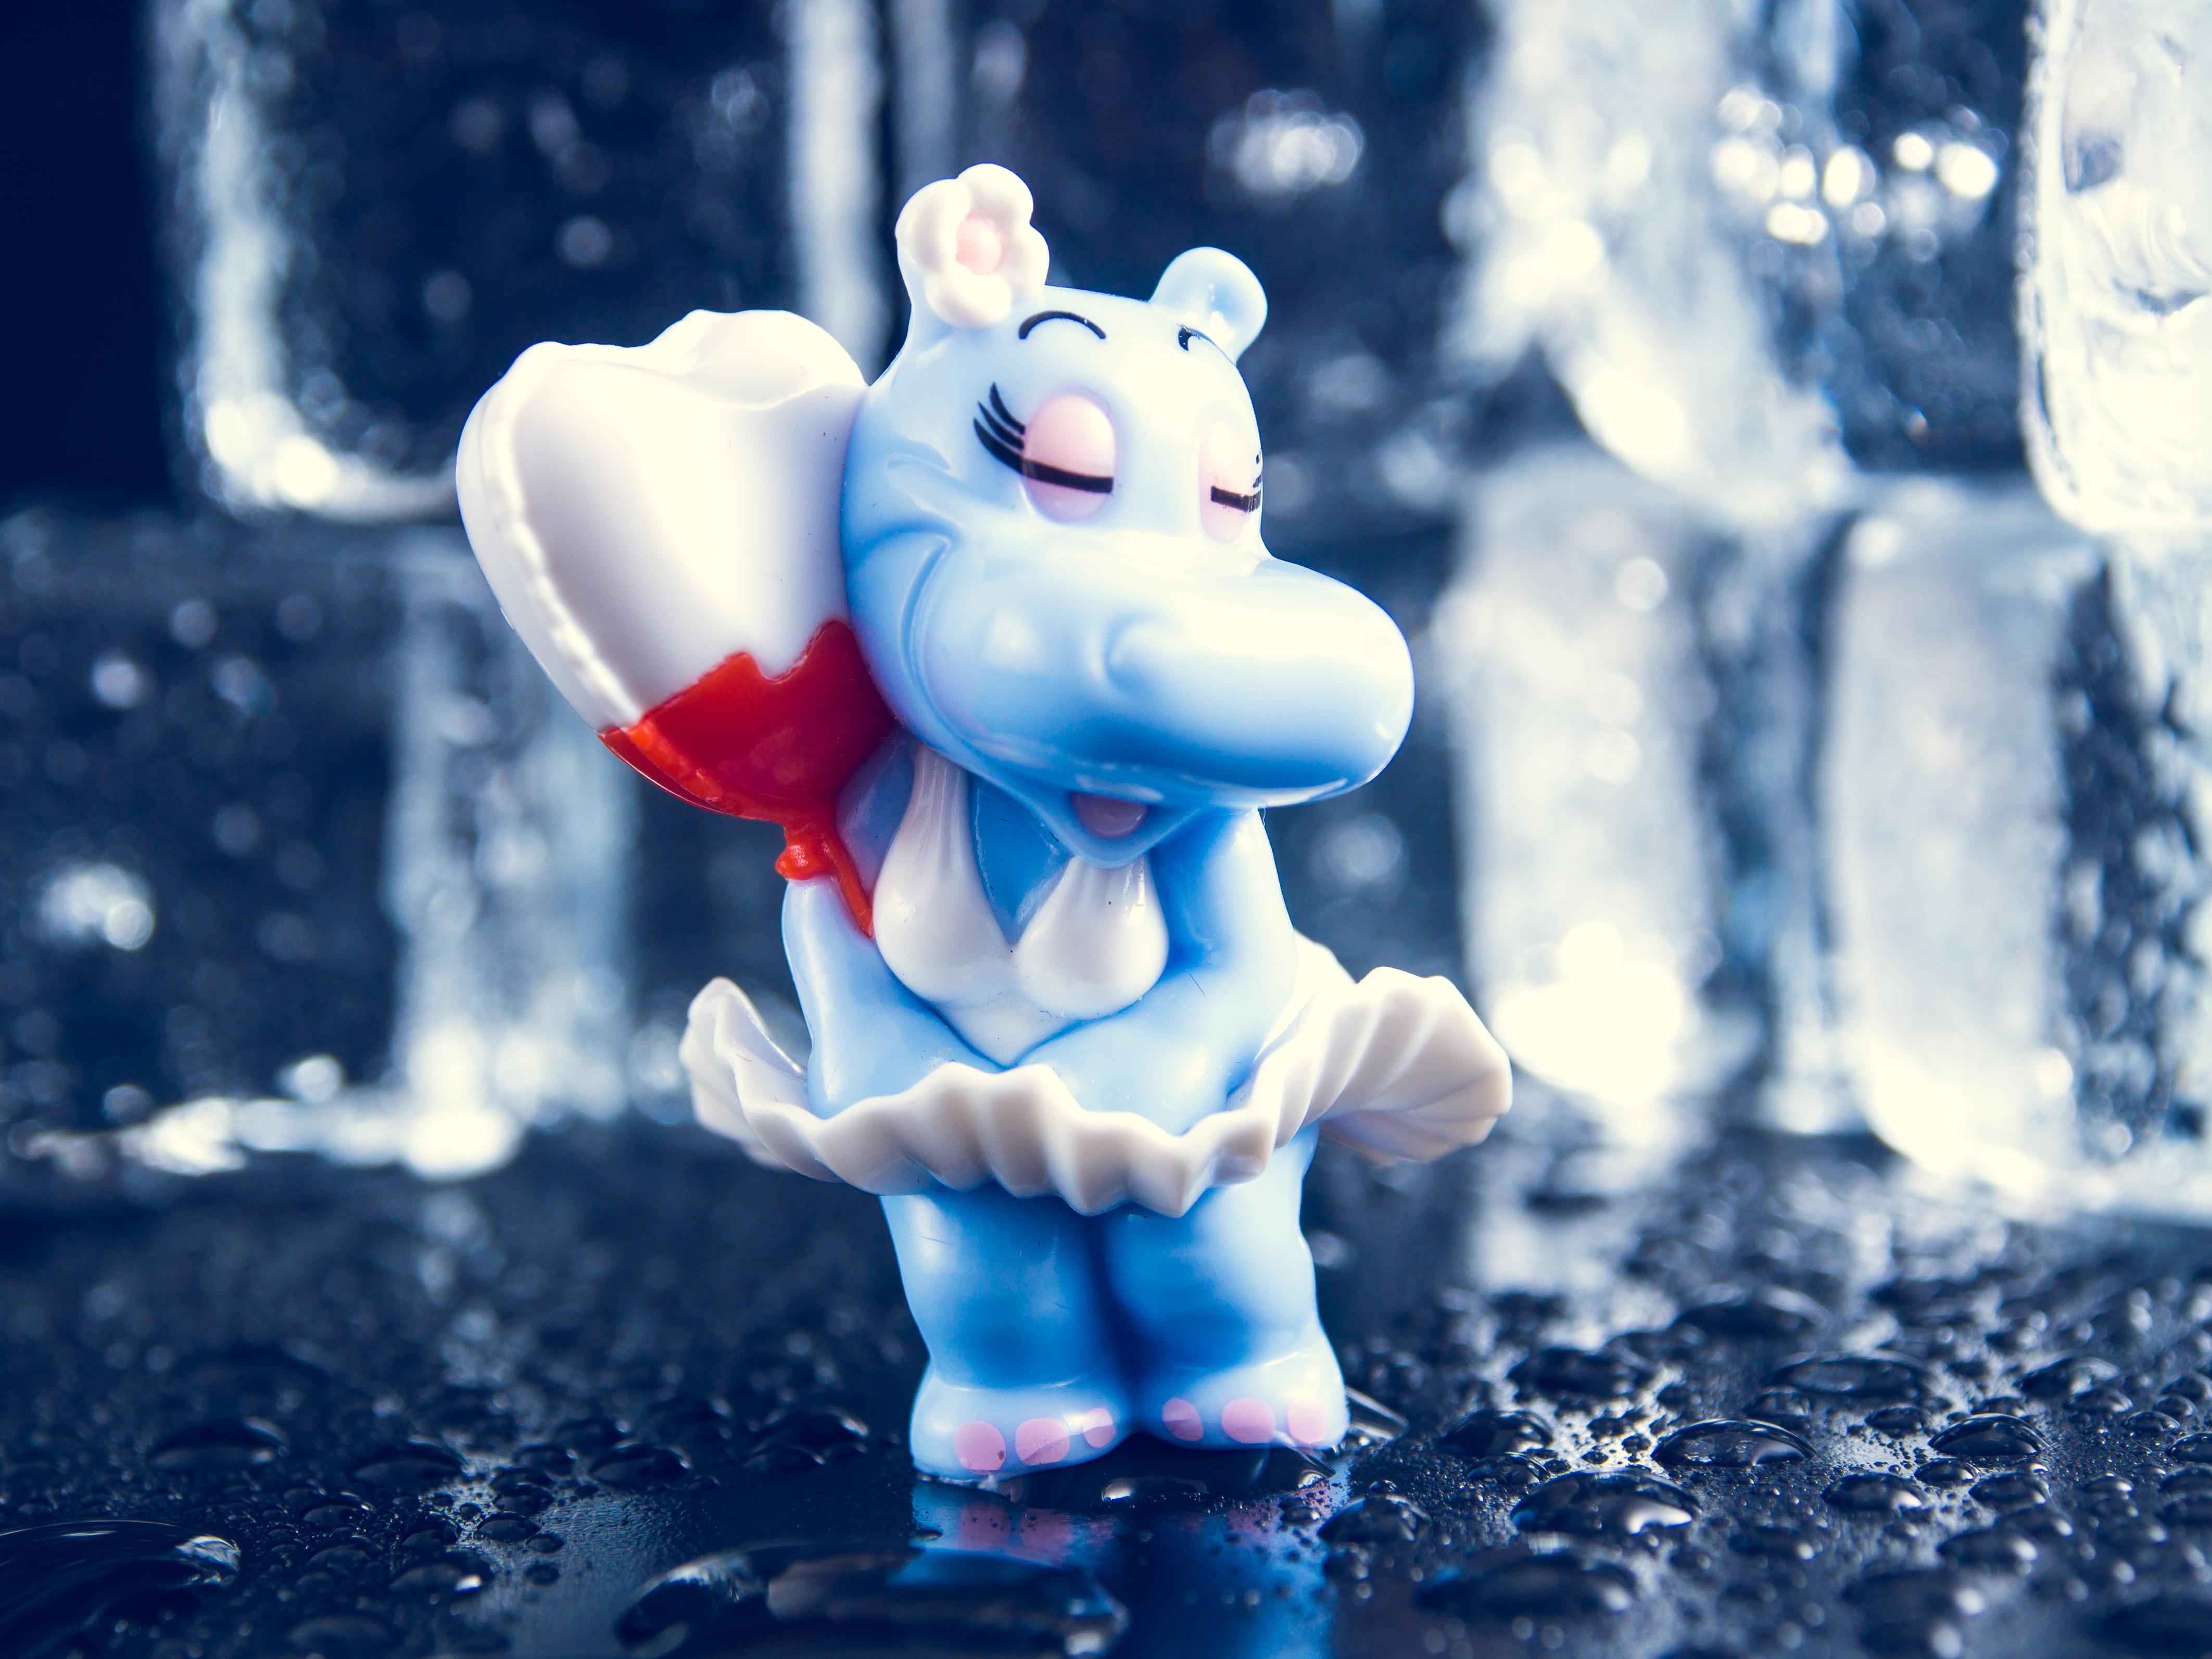
water, cold, winter, drop, liquid, light, white, glass, ice, model, reflection, macro, small, space, frozen, blue, closeup, toy, bubble, miniature, figure, cool, figurine, little, mini, cube, marilyn, monroe, computer wallpaper